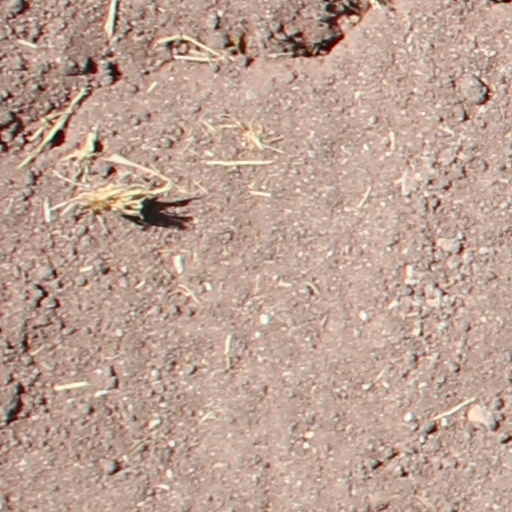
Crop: wheat